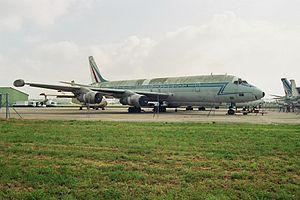
DC-8-53 F-RAFE / 45570
Le Douglas DC-8 est un avion de ligne quadriréacteur à fuselage étroit, moyen et long-courrier, produit entre 1958 et 1972 par la Douglas Aircraft Company, puis par McDonnell Douglas, après la fusion de l'avionneur avec la McDonnell Aircraft Corporation. Le DC-8 est l'un des tout premiers avions de ligne à réaction et est, avec son concurrent le Boeing 707, l'un des emblèmes de l'ère du jet. Selon les versions et les configurations, la capacité de l'avion varie entre 117 et 259 passagers et son autonomie est comprise entre 5 900 et 10 800 km.